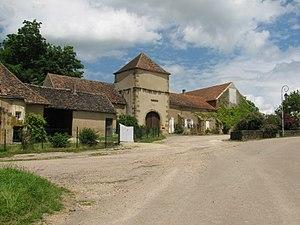
Le château de Domecy à Domecy-sur-Cure, Nièvre, France.
Le château de Domecy-sur-Cure est un château situé à Domecy-sur-Cure, en France.